Hangman's fracture

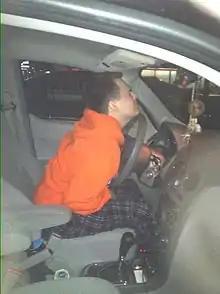
A demonstration of a common mechanism of a hangman's fracture in a car accident

The mechanism of the injury is forcible hyperextension of the head, usually with distraction of the neck. This commonly occurs during judicial hanging, when the noose was placed below the condemned subject's chin. When the subject was dropped, the head would be forced into hyperextension by the full weight of the body, a sufficient force to cause the fracture. Despite its long association with judicial hangings, one study of a series of such hangings showed that only a small minority of hangings produced a hangman's fracture.